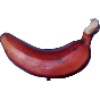
Label: Banana Red 1